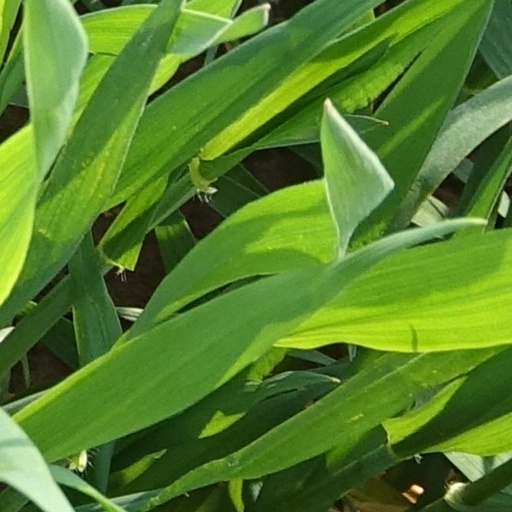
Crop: wheat